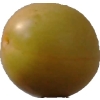
Label: cherry_wax